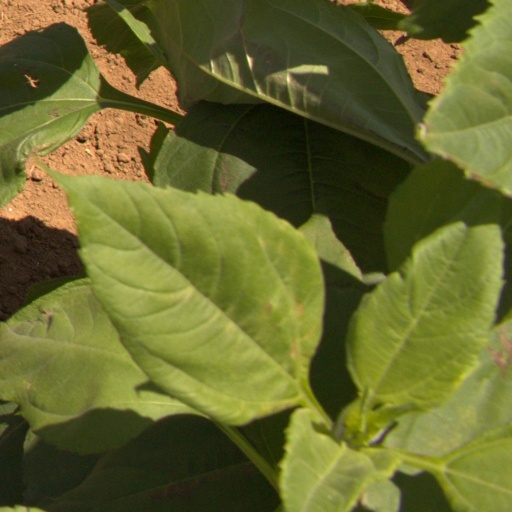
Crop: Jerusalem artichoke